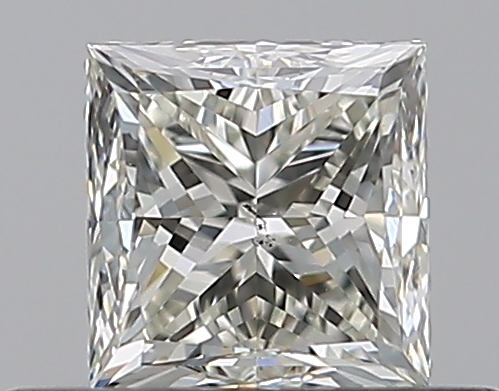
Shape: princess
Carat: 0.5
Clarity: VS2
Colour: K
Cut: GD
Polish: EX
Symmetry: VG
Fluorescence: F
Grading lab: GIA
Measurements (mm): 4.19 x 4.06 x 3.18